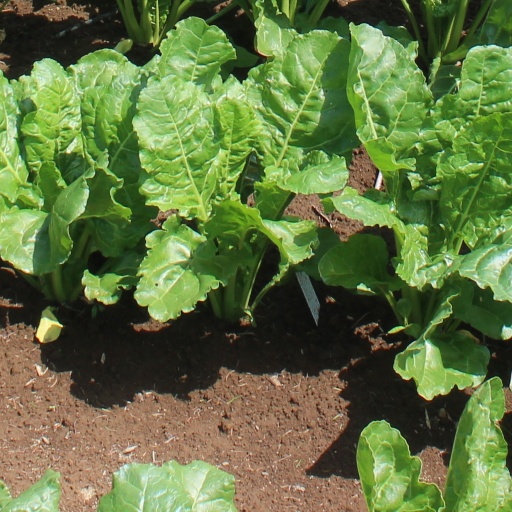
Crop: sugar beet